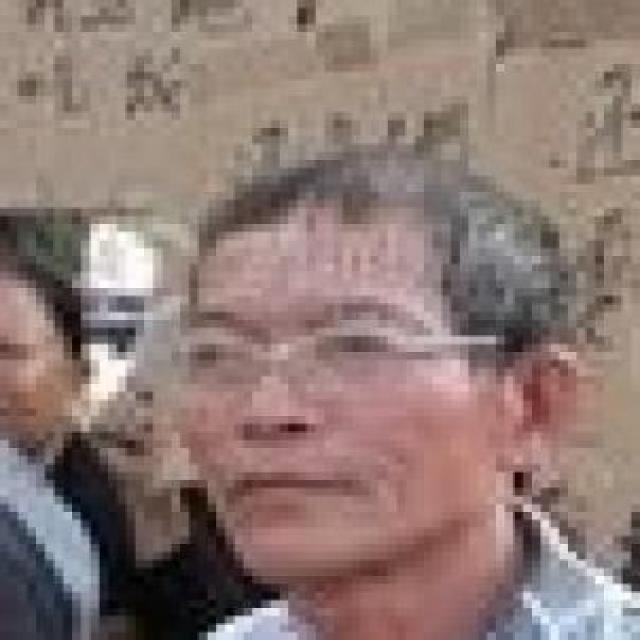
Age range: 65+